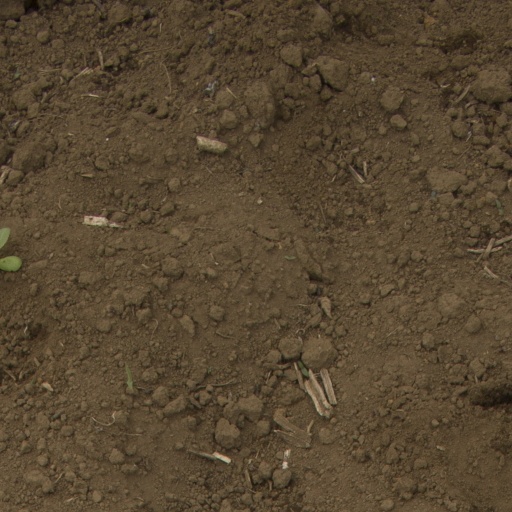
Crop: Jerusalem artichoke